Hidajet Hankić

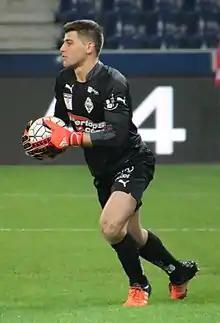
Hankić with Austria Salzburg in 2016

Hidajet Hankić (born 29 June 1994) is a professional footballer who plays as a goalkeeper for Russian club Rostov. Born in Austria, he represents Bosnia and Herzegovina internationally.